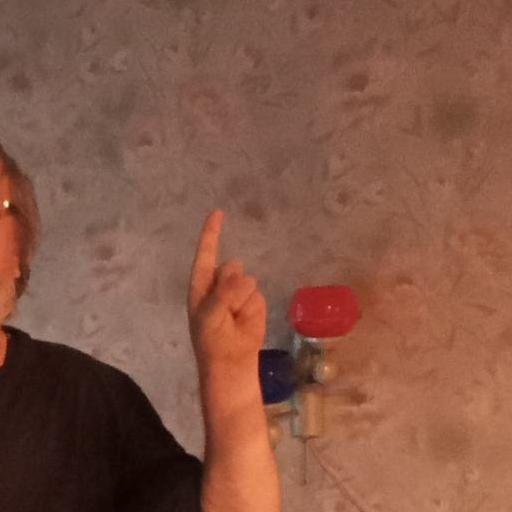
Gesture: one